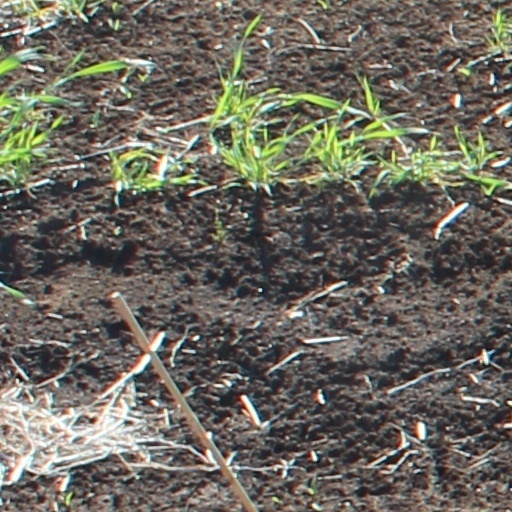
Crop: wheat